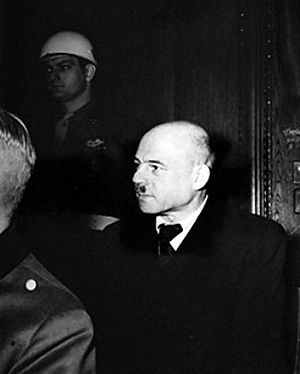
Fritz Sauckel
Fritz Sauckel fotograferet under Nürnbergprocessen
Fritz Sauckel, egentlig Ernst Friedrich Christoph Sauckel var en tysk nationalsocialistisk politiker. Han var gauleiter i Thüringen 1927-1945, medlem af den tyske rigsdag i 1933. Han havde æresgraden Obergruppenführer i SA og SS. Fra 1942 var han i Berlin som arbejdsminister og leder for arbejdsprogrammet med slavearbejdere. Han blev dødsdømt og henrettet ved Nürnbergprocessen.